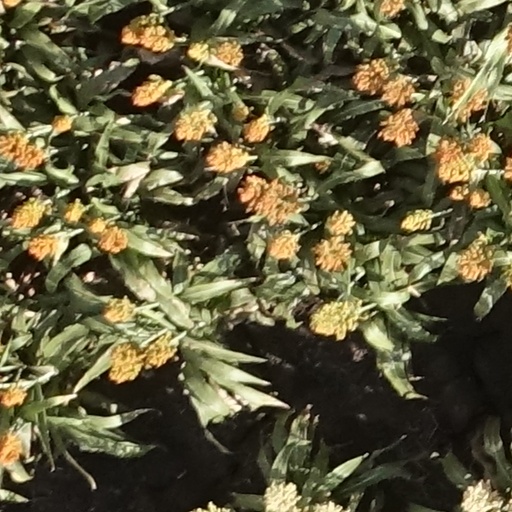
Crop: sorghum